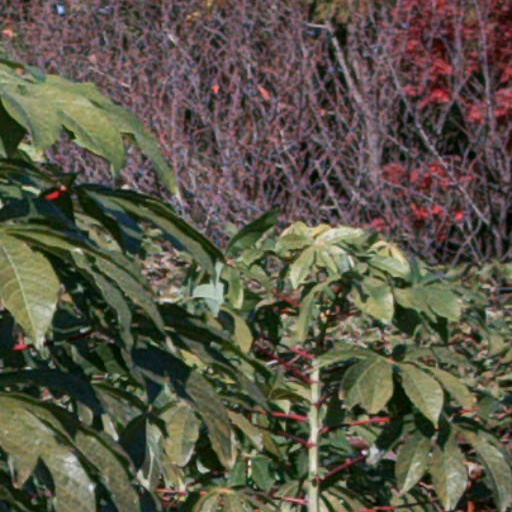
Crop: cassava